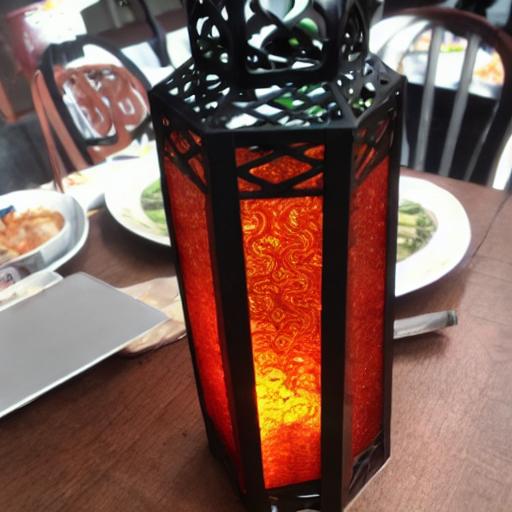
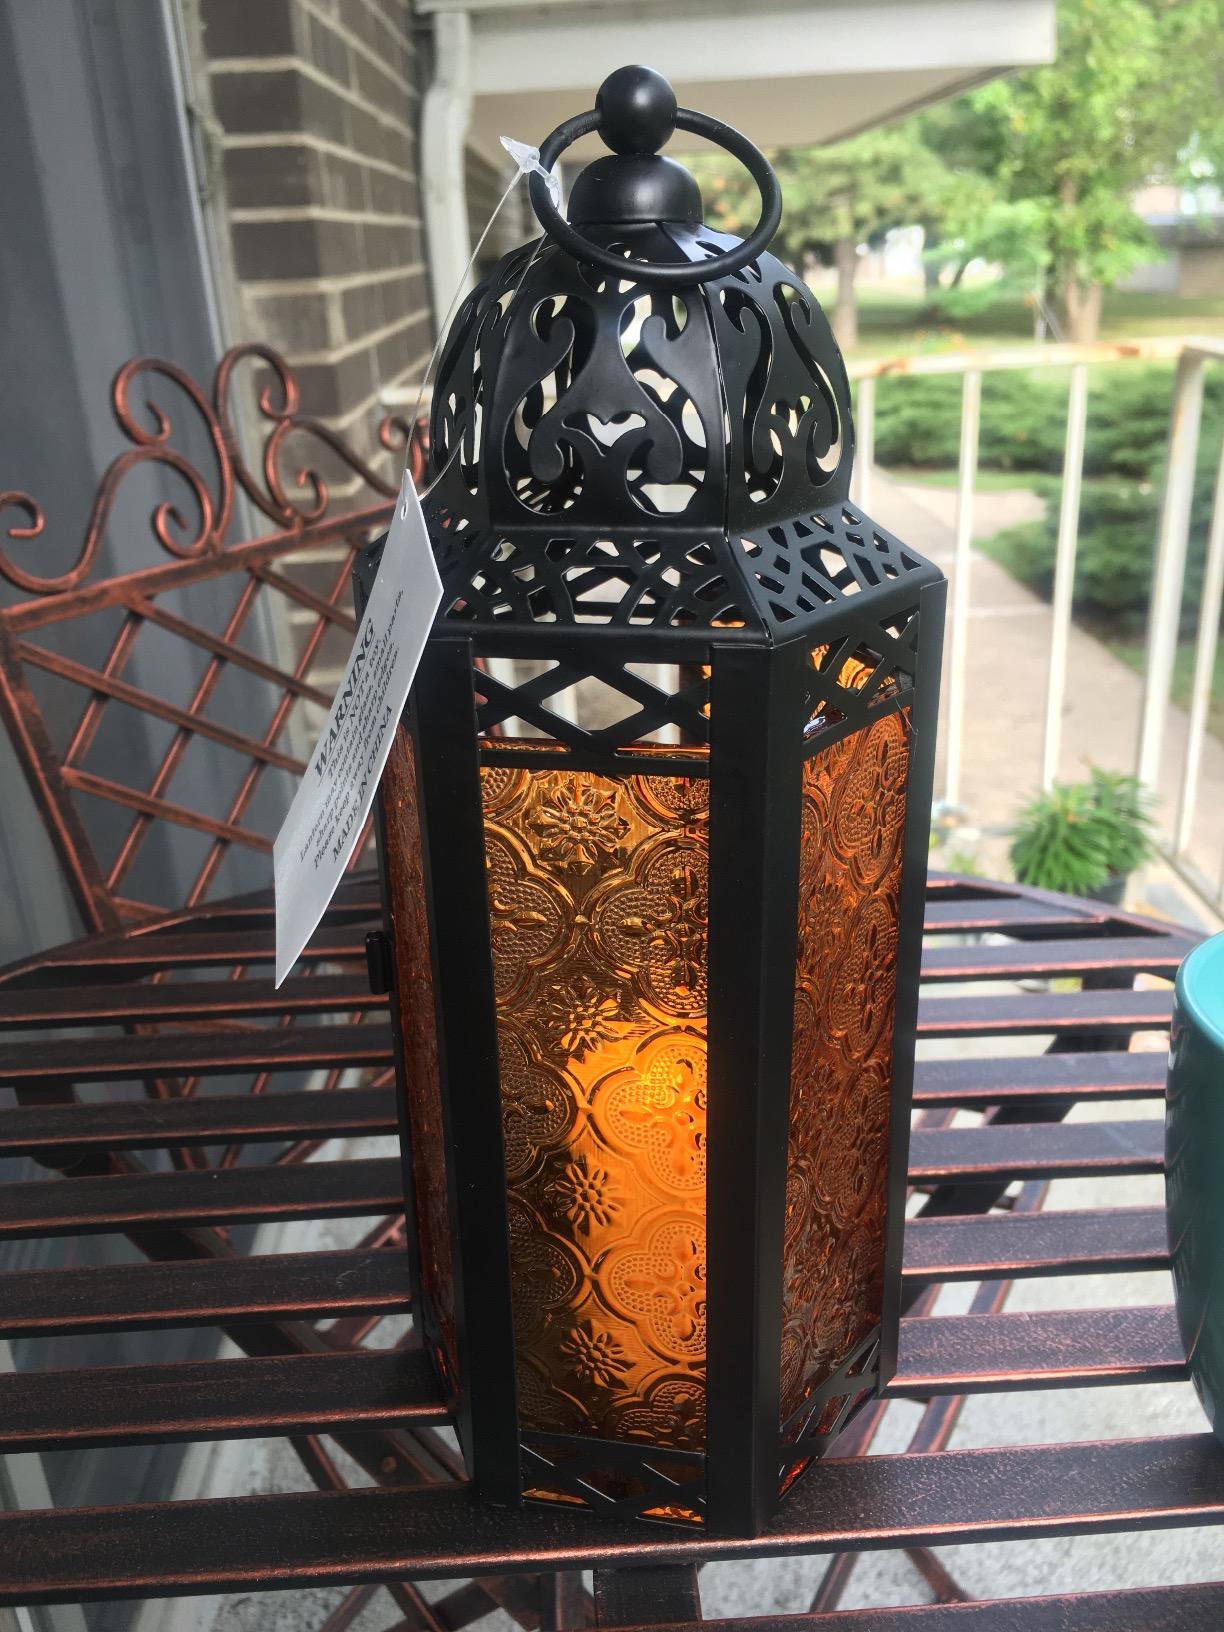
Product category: lantern
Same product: no